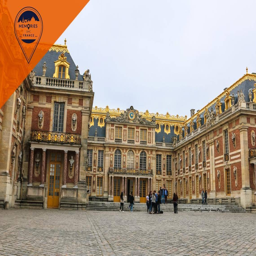
day tour with person - the - line & gardens